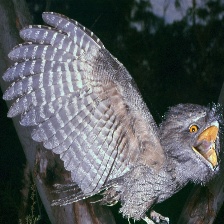
Species: TAWNY FROGMOUTH
Scientific name: PODARGUS STRIGOIDES